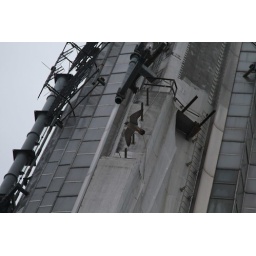
Saw this guy flying around the building